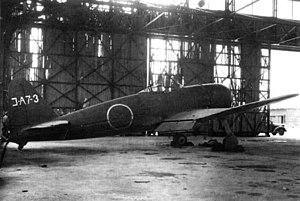
Le Mitsubishi A7M était un chasseur-bombardier embarqué commandé par la Marine impériale japonaise.